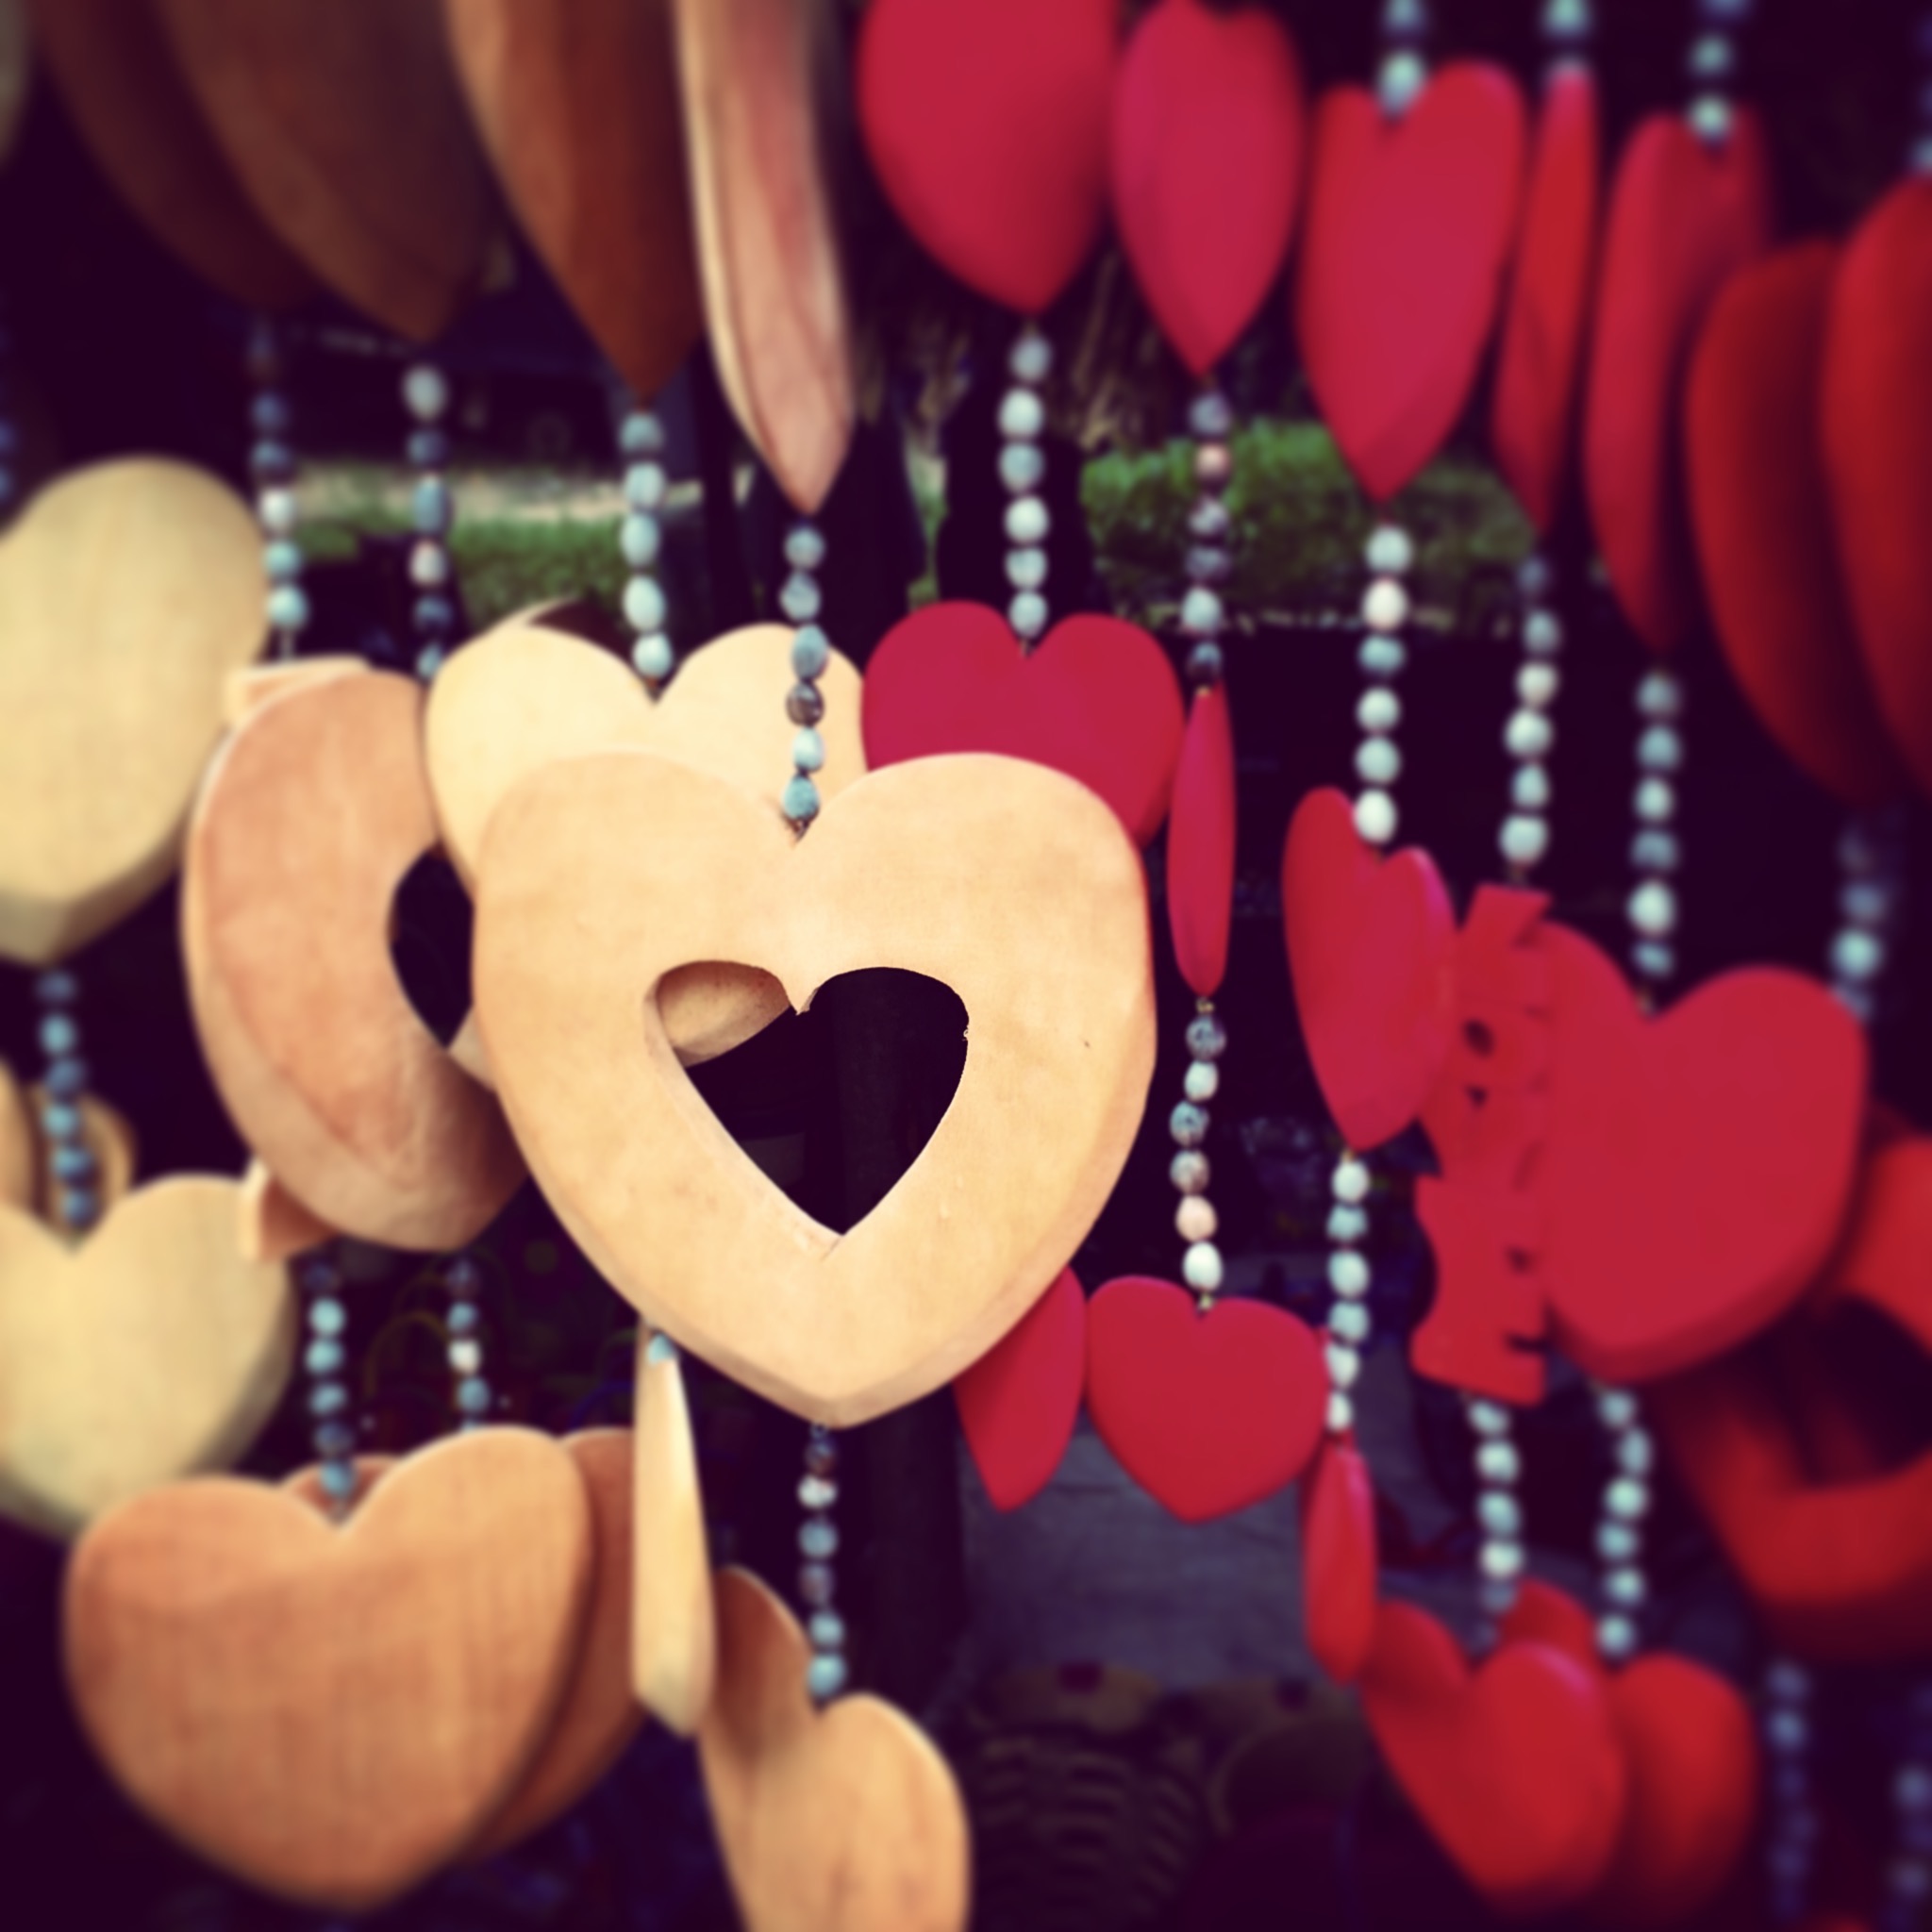
flower, love, heart, decoration, red, hanging, toy, human body, wooden, party, hearts, organ, emotion, ornaments, valentine's day